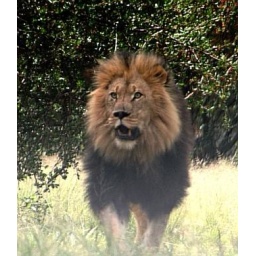
This photo would have been fantastic had the front window been clean. Taken in sth africa at the jo'burg lion park